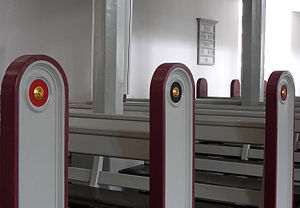
Garnisons Kirke / Inventar / Stole
Stole
Garnisons Kirke eller Garnisonskirken som den officielt hedder, ligger i Garnisons Sogn i København, ved Sct. Annæ Plads. I 2006 kunne den fejre 300 års jubilæum. Kirkens kirkegård, Garnisons Kirkegård, ligger på det indre Østerbro.